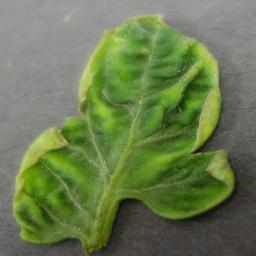
Label: Tomato___Tomato_Yellow_Leaf_Curl_Virus